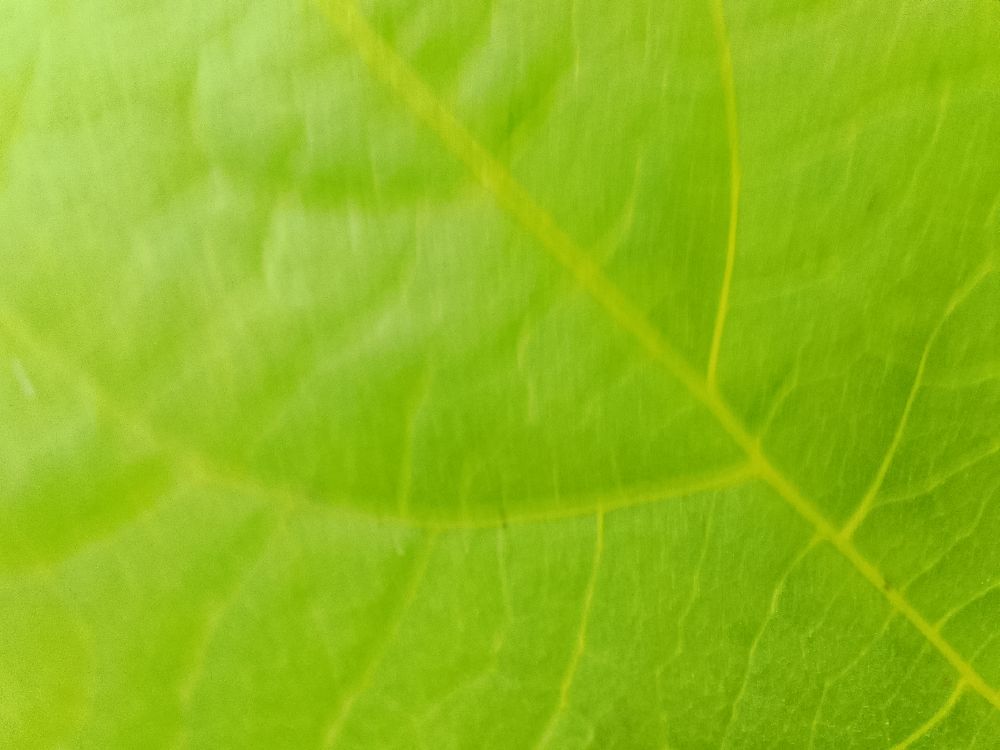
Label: healthy